Human Terrain System

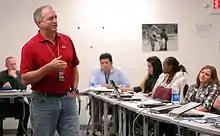
An HTS senior seminar leader provides feedback to Human Terrain Teams at Fort Leavenworth in May 2010

HTS is defined as an "intelligence enabling capability", and is categorized as "Intelligence support activity". According to the HTS website, the aim of the program is to "provide sociocultural teams to commanders and staff" in the US Army in order to "improve the understanding of the local population", and to "apply this understanding to the Military Decision Making Process (MDMP)". The website also argues that the program was designed to address an identified "operational need" in the US Army for "sociocultural support".